Thomas Corwin

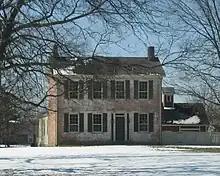
Corwin's house in Lebanon, Ohio

Corwin, son of Matthias Corwin (1761–1829) and Patience Halleck, was born in Bourbon County, Kentucky on July 29, 1794. Corwin's father served eleven times in the Ohio Legislature. Corwin's cousin Moses Bledso Corwin was a United States Congressman from Ohio, and his nephew Franklin Corwin was a United States Congressman from Illinois.